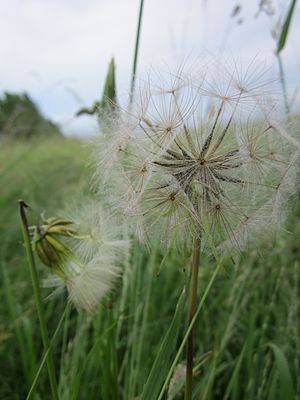
Enggedeskæg / Galleri
Frøstand.
Enggedeskæg, også skrevet Eng-Gedeskæg, er en to- til flerårig, urteagtig plante med en stiv, opret vækst. Alle plantedele indeholder hvid mælkesaft. Kurveblomsten består af gule, tungeformede kroner. Planten er let genkendelig på den meget iøjnefaldende frøstand.